MacDill Air Force Base

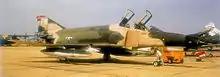
McDonnell Douglas F-4E-35-MC Phantom II, AF Ser. No. 67-0305 of the 43d TFS

On 17 April 1962, the 15th Tactical Fighter Wing was activated at MacDill and assigned to 9th Air Force. Initially equipped with the F-84F Thunderjet, in 1964 the 15th TFW subsequently upgraded to the tail-coded McDonnell-Douglas F-4C Phantom II. In 1970, U.S. Strike Command was renamed United States Readiness Command.